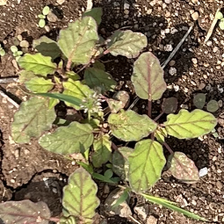
Weed species: Punarnava _(Boerhaavia diffusa)